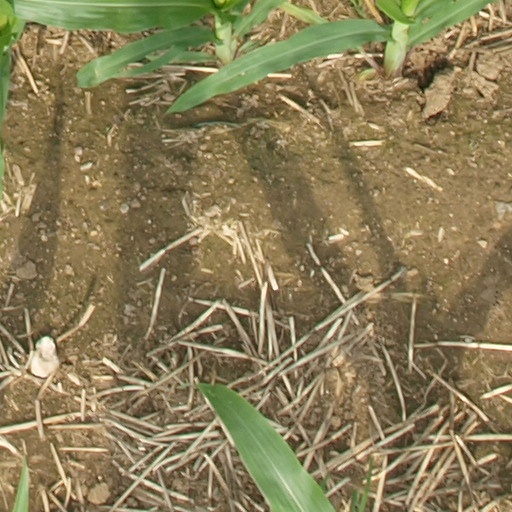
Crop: maize; corn